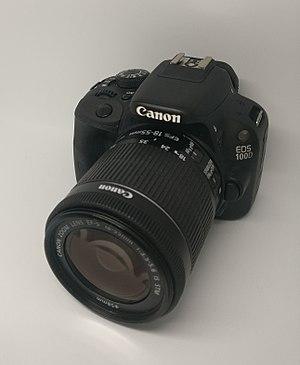
Le Canon EOS 100D est un appareil photographique reflex numérique de 18 mégapixels, de format APS-C, de dimensions particulièrement réduites, et destiné au grand public. Ses caractéristiques sont similaires à celles du 650D et du 700D, en dehors de l'écran orientable et d'un flash moins puissant.